Alcohol in Afghanistan

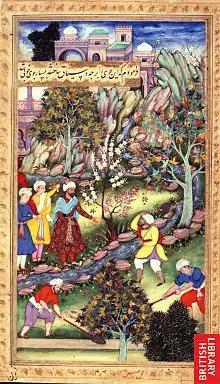
Babur having the course of the stream being altered at Istalif

The production and consumption of alcoholic beverages, especially wine, in Afghanistan has a long tradition – going back at least to the fourth century BC. Currently, the possession and consumption of alcohol is prohibited for Afghan nationals. However, the Afghan government provided a license for various many outlets to distribute alcoholic beverages to foreign journalists and tourists, and black market alcohol consumption is prevalent as well. Bringing two bottles or two litres of alcoholic beverages was allowed for foreigners entering Afghanistan prior to the Taliban takeover in August 2021.